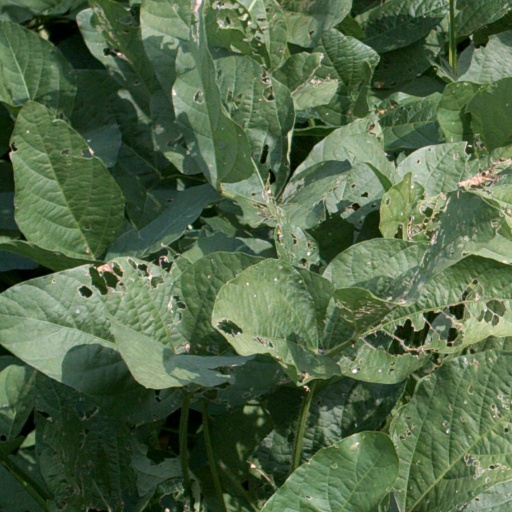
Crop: soybean